Fort of São João Baptista de Ajudá

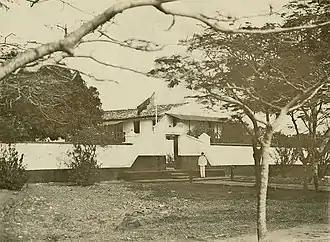
Front view of fort São João Baptista in 1917

The Forte de São João Baptista de Ajudá (in English: "Fort St. John the Baptist of Ouidah") is a small restored fort in Ouidah, Benin. Built in 1721, it was the last of three European forts built in that town to tap the slave trade of the Slave Coast. Following the legal abolition of the slave trade early in the 19th century, the Portuguese fort lay abandoned most of the time until it was permanently reoccupied in 1865.